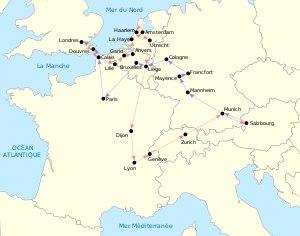
La tournée européenne de la famille Mozart entre 1763 et 1766 est un voyage dans les capitales et grandes villes de l'Europe occidentale, réalisé par Leopold Mozart, son épouse, Anna Maria et leurs enfants doués en musique Maria Anna et Wolfgang Amadeus. Leopold était musicien à la cour du Prince-archevêque de Salzbourg et, en 1763, occupait le poste de maître de chapelle. Il obtint une autorisation d'absence prolongée afin de faire connaître en Europe le talent précoce de ses enfants, alors âgés respectivement de onze et sept ans.